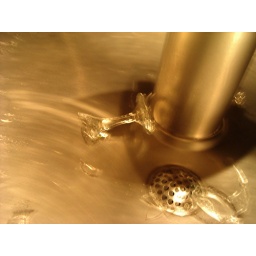
boken wine glass in sink at fabric